Back in the High Life

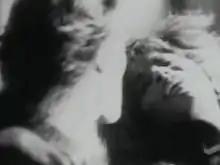
A screenshot from the "Higher Love" video shows Winwood and Chaka Khan captured in motion, on black-and-white film in a hand-held camera.

Titelman tapped James Taylor to add background vocals to "Back in the High Life Again", after hearing the slowed-down Winwood and Bralower version. Titelman felt that the song fit Taylor's style perfectly. Another Titelman decision was to call Nile Rodgers to handle a guitar solo in "Wake Me Up on Judgment Day", for which Winwood wanted an interpretation different from his own. Chaka Khan, JR and drummer Mickey Curry were all Titelman's contacts. Titelman also brought in David Frank for his experience at turning out synthesiser horn parts. Titelman said, "I feel that basically I was a casting director in a lot of ways." But Winwood himself invited Eagles guitarist Joe Walsh to join the project. Walsh and Winwood had met during Walsh's James Gang years. More than a decade later Walsh phoned "out of the blue" to say hello, with Winwood immediately suggesting a songwriting collaboration. In October, the two wrote "Split Decision" together, the only song on the album written entirely during the recording process in New York. Walsh also performed slide guitar on "Freedom Overspill". Walsh tackled his electric guitar solo for "Split Decision" in a wholly unrehearsed performance – his usual style. Winwood felt challenged to do the same on synthesiser.